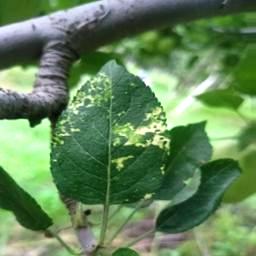
Label: Apple_Mosaic